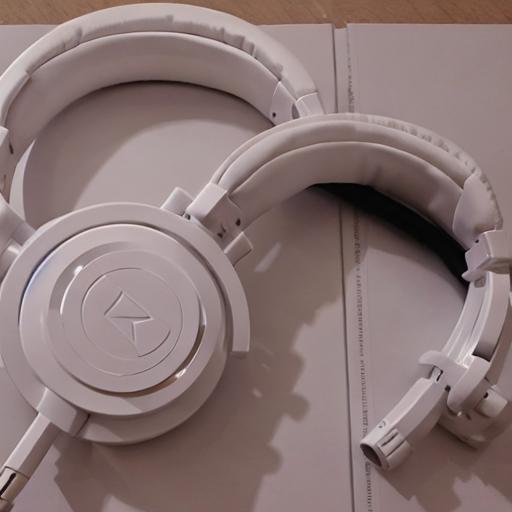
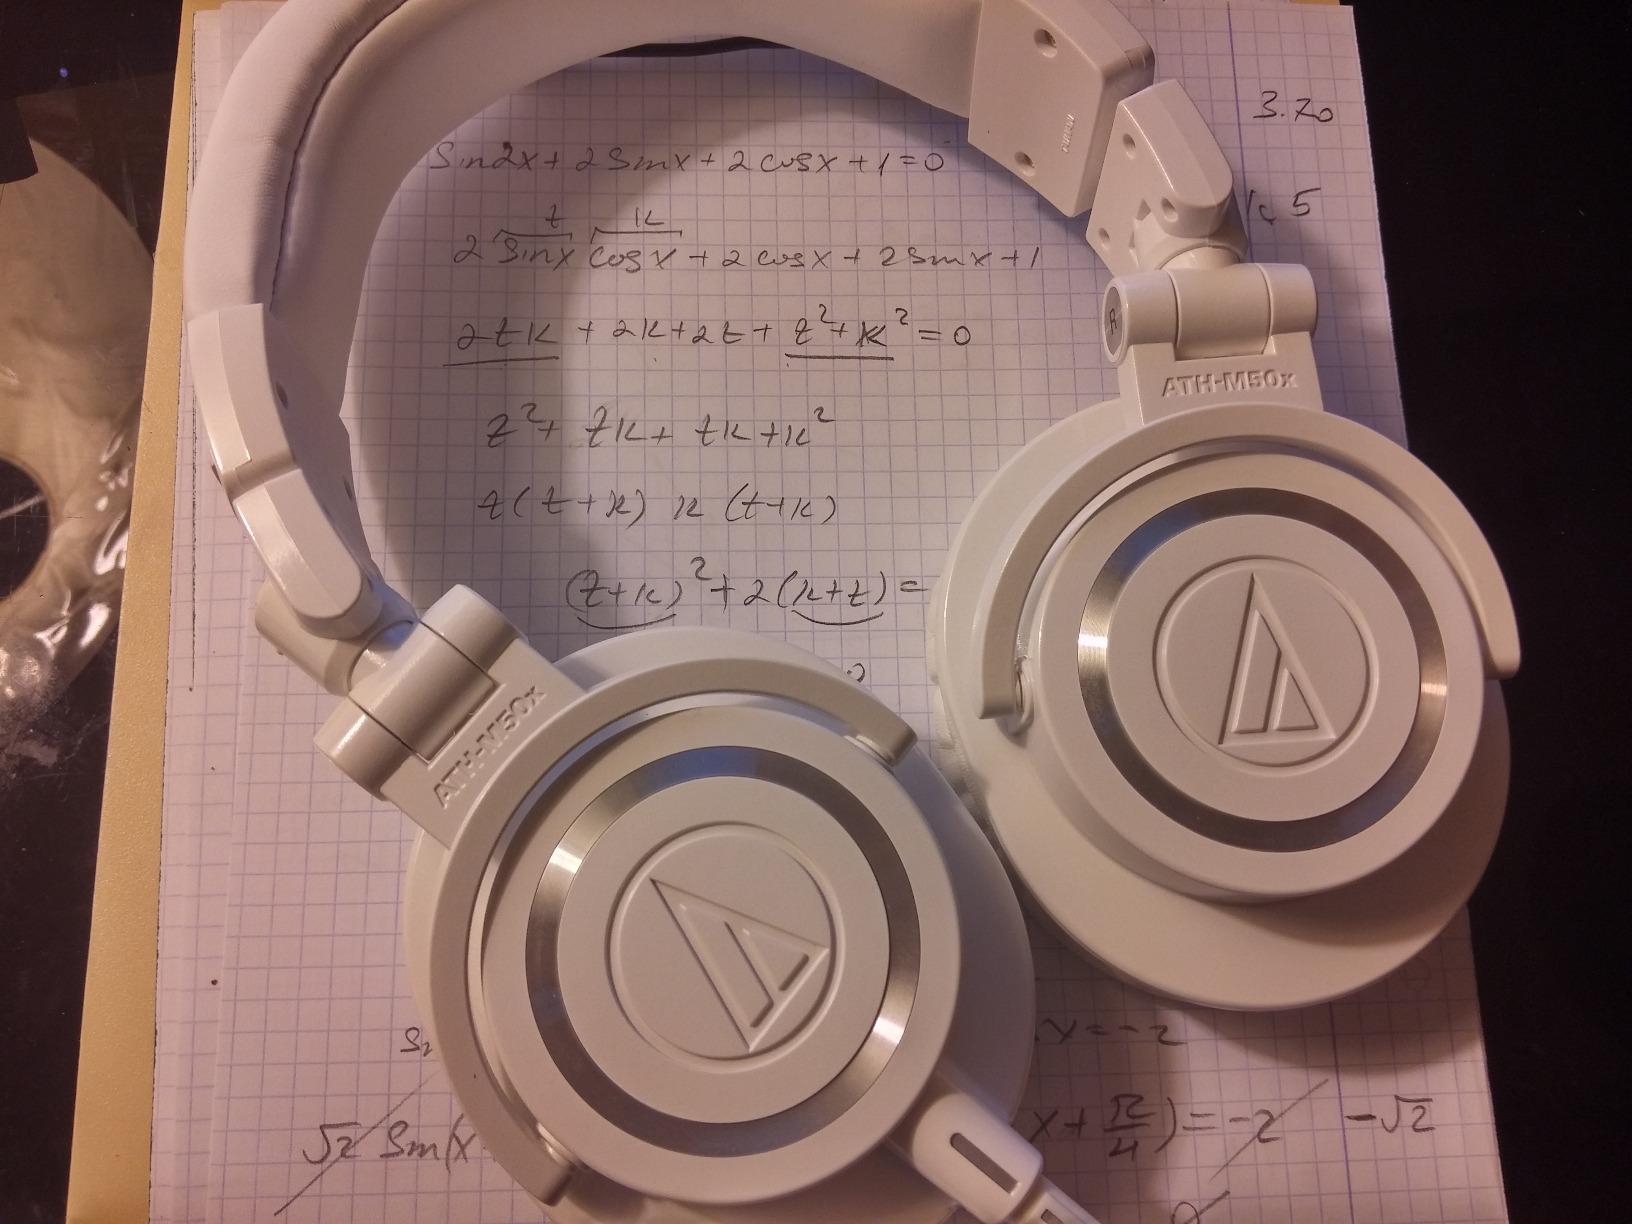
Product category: headphones
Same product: no